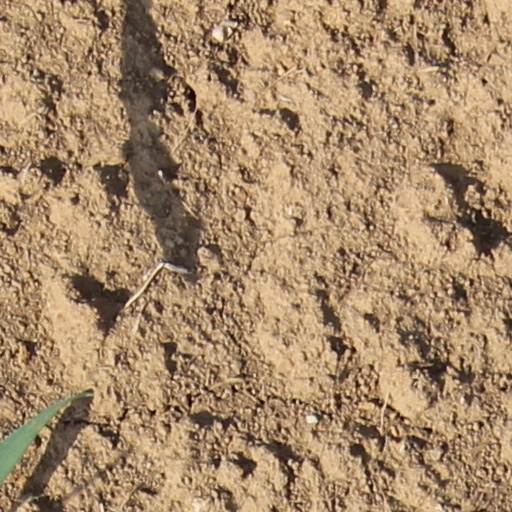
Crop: wheat